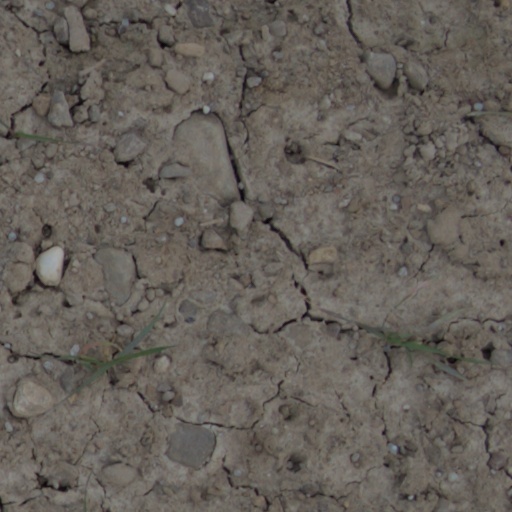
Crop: wheat